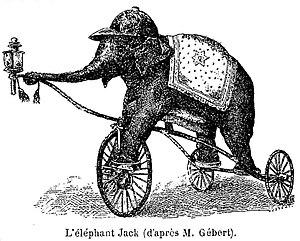
L'éléphant Jack (1885, à l'Hippodrome de Paris).
Un cirque est une troupe d'artistes, traditionnellement itinérante, qui comporte le plus souvent des acrobates, propose des numéros de dressage et de domptage d’animaux et donne des spectacles de clowns et des tours de magie. Plus généralement au XXIᵉ siècle, le cirque est un spectacle vivant populaire organisé autour d’une scène circulaire. Le terme cirque vient du latin circus, en référence à une enceinte circulaire.